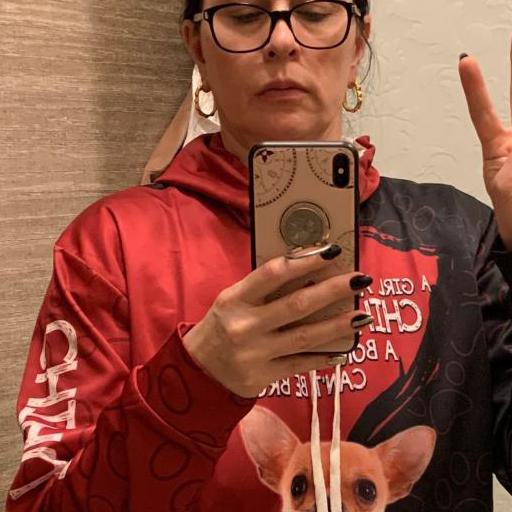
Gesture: no_gesture